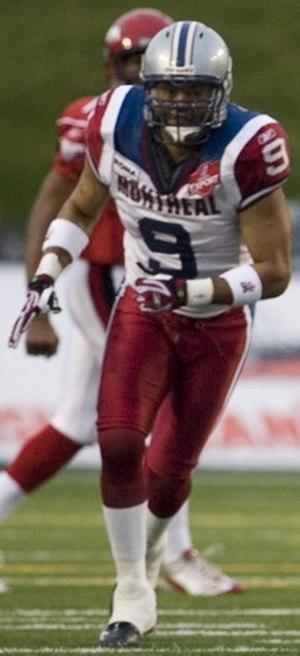
Anwar Stewart, né le 9 février 1976, est un joueur américain de football canadien. Il a principalement évolué avec les Alouettes de Montréal de la Ligue canadienne de football. Il joue à la position d'ailier défensif.